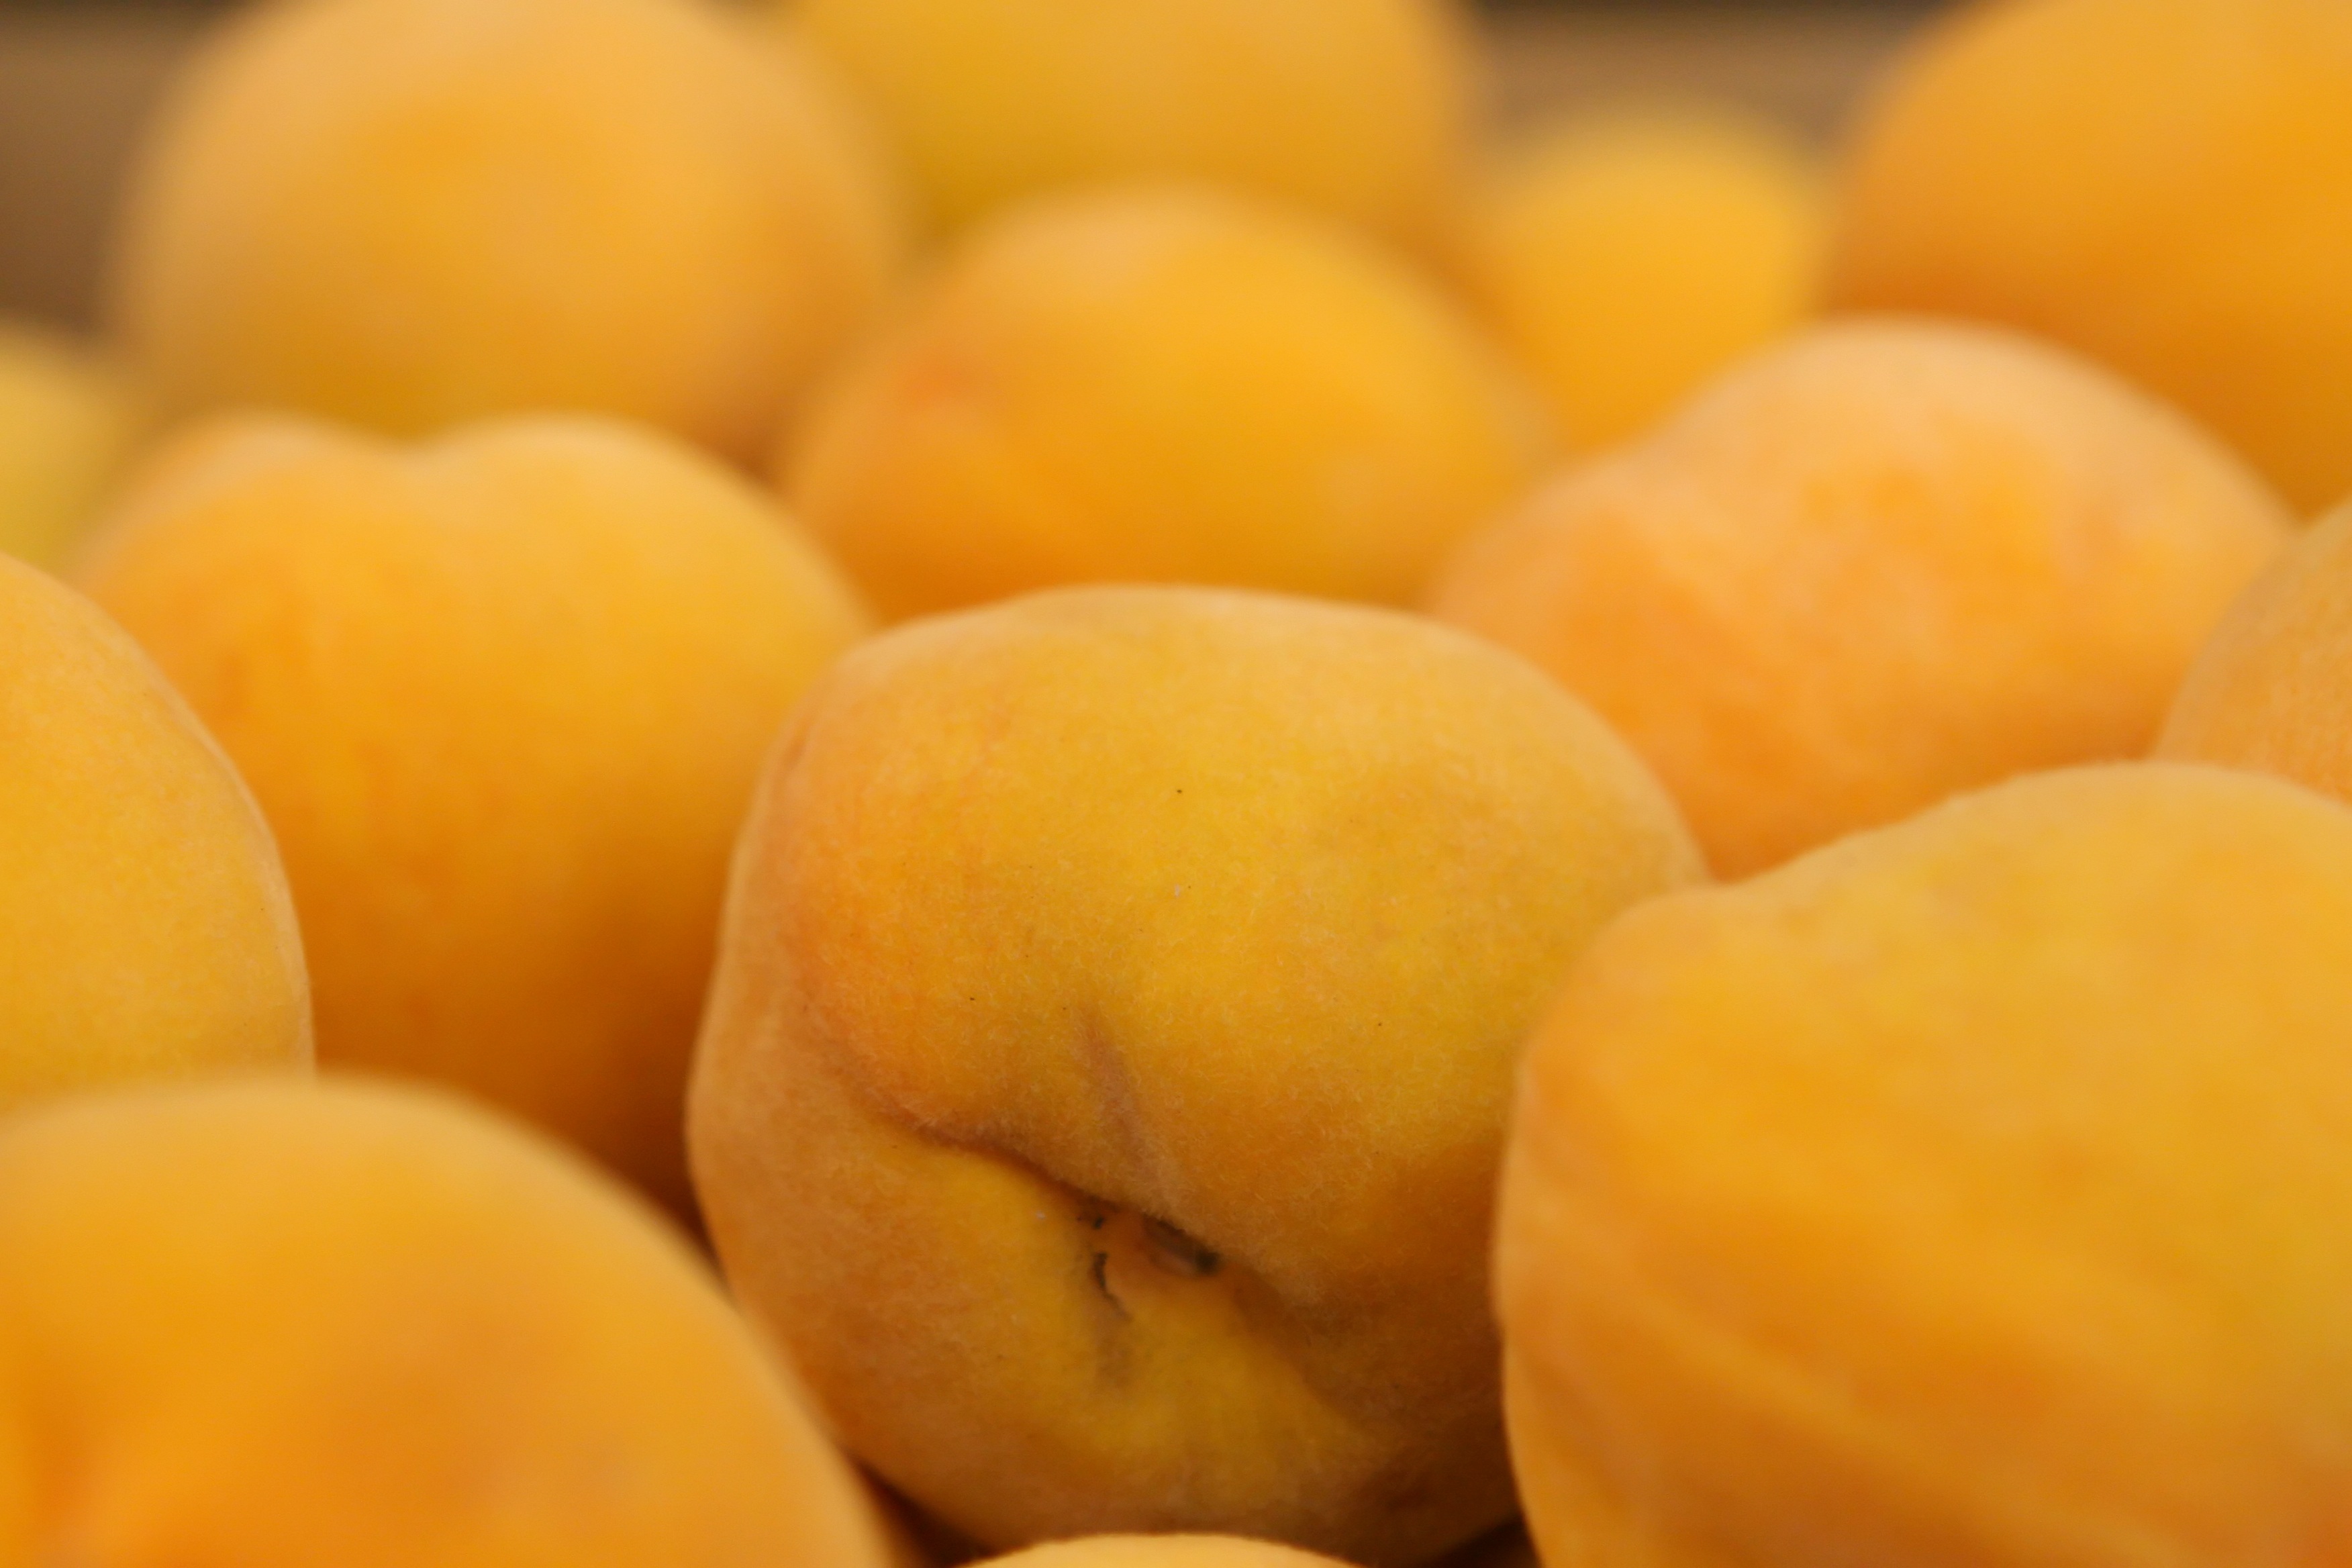
plant, fruit, orange, meal, food, culinary, produce, natural, fresh, weight, colorful, yellow, groceries, breakfast, healthy, snack, lunch, cuisine, delicious, health, fitness, calories, apricot, garnish, nutrition, dinner, peach, fruit tree, clementine, good, exotic, slim, loss, catering, diet, starter, organic, citrus, supper, hungry, peachy, peaches, protein, dieting, flowering plant, rose family, slimming, appetite, nourishing, land plant, rose order, wholesome